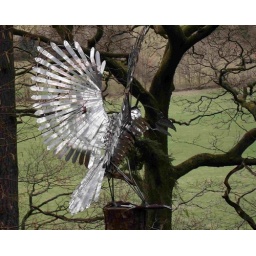
Grizedale bird in the trees